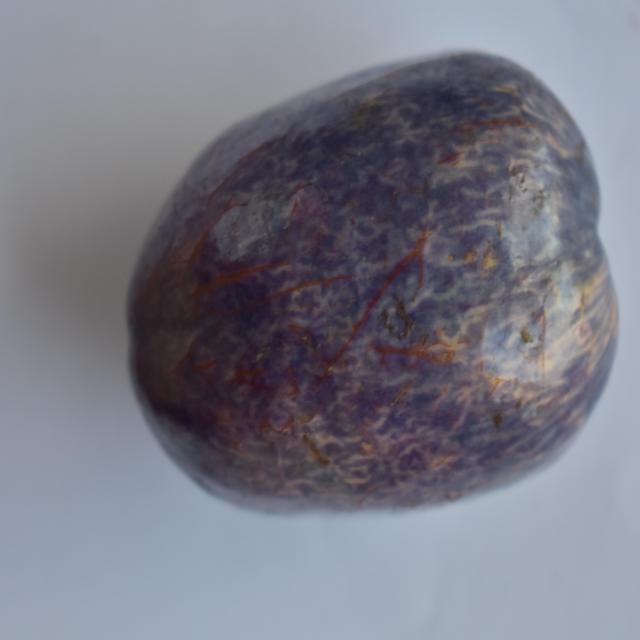
Plum grade: unaffected